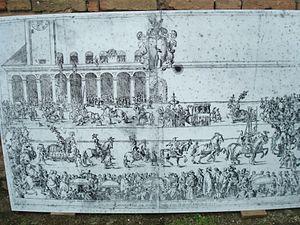
Cesena (Italie), fresque d'une joute antique au musée de la ""Rocca Malatestiana"""
Le Palazzo Comunale ou Palazzo Albornoz, de Cesena, une des façades de la Piazza del Popolo ; fut construit par le cardinal espagnol Gil Álvarez Carrillo de Albornoz à partir du milieu du XIVᵉ siècle. L'édifice d’aujourd’hui englobe deux structures bien plus antiques : le Palatium Vetus et Palatium Novum.
La Rocca Malatestiana, placée au sommet du col Garampo et entourée par le parc de la Rimembranza, est la forteresse de défense de la cité de Cesena en province d’Émilie-Romagne.